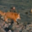
Label: fox